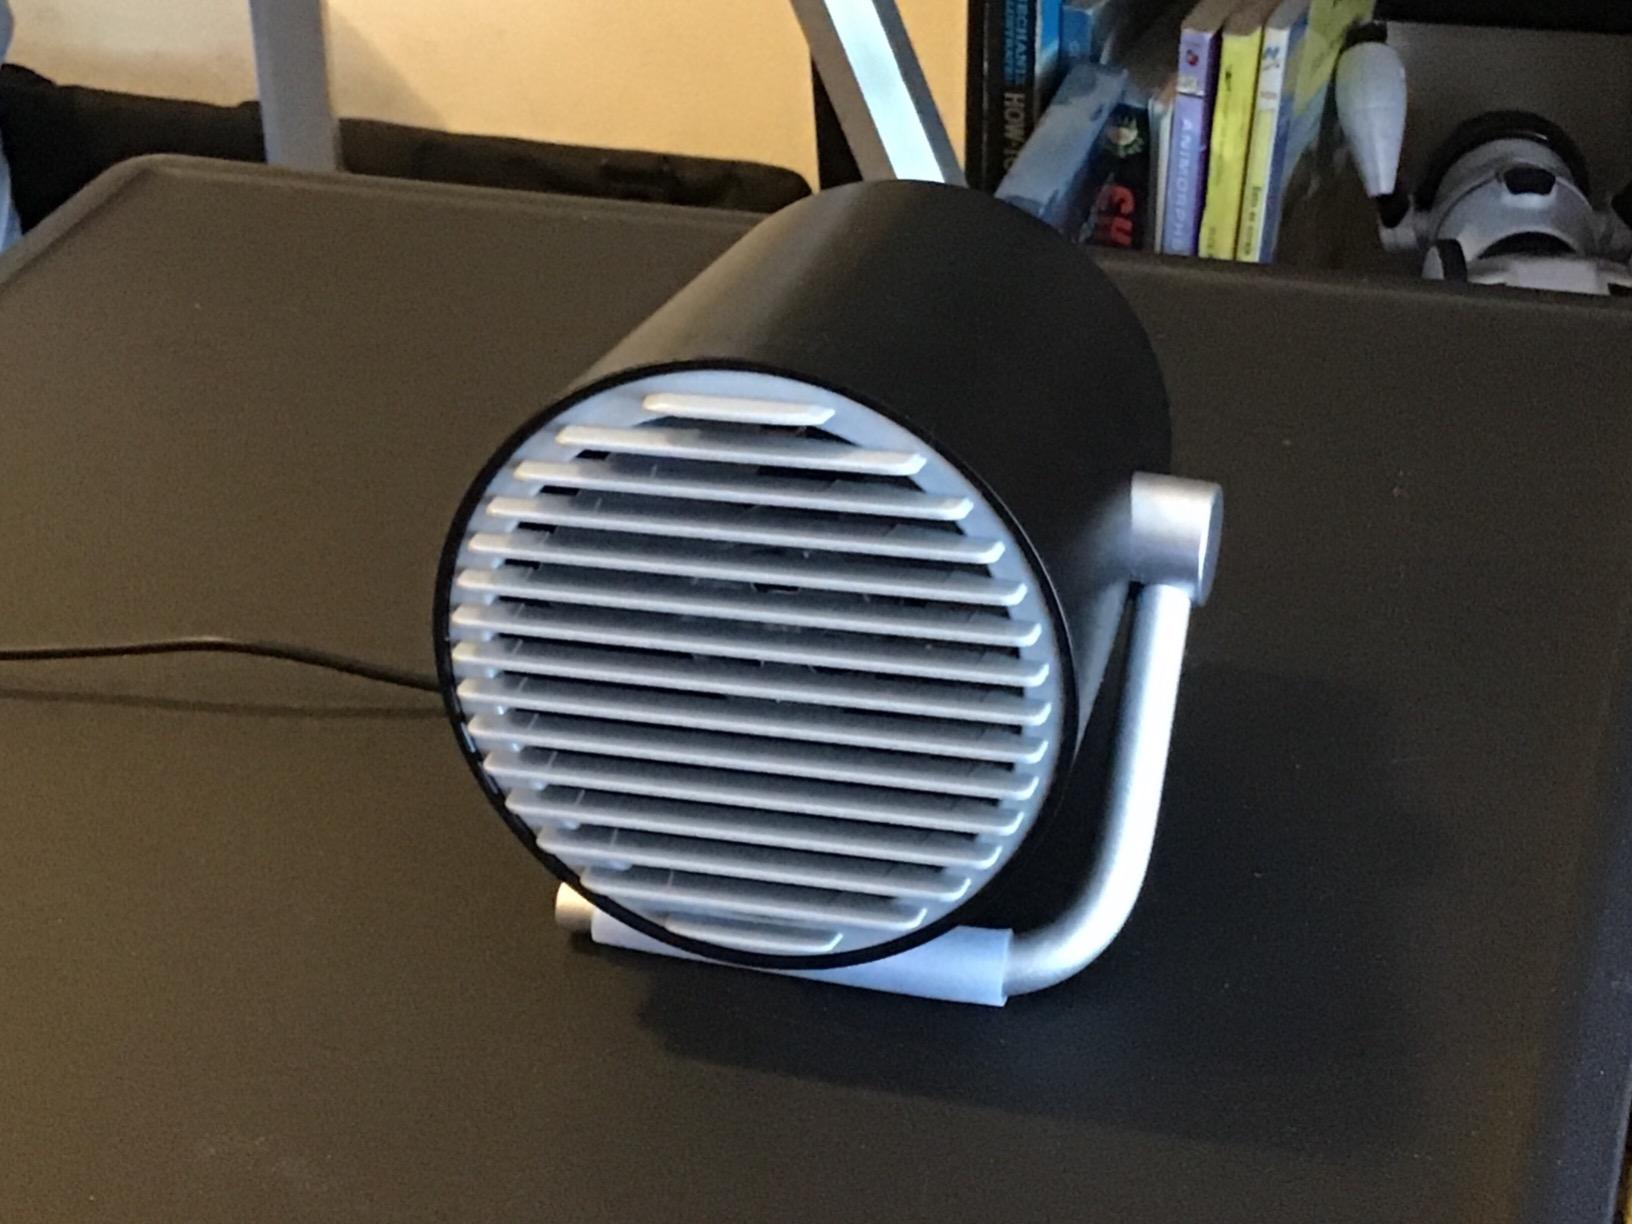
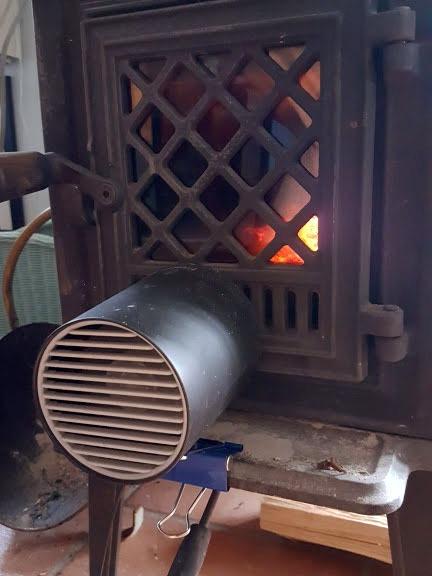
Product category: fan
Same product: yes